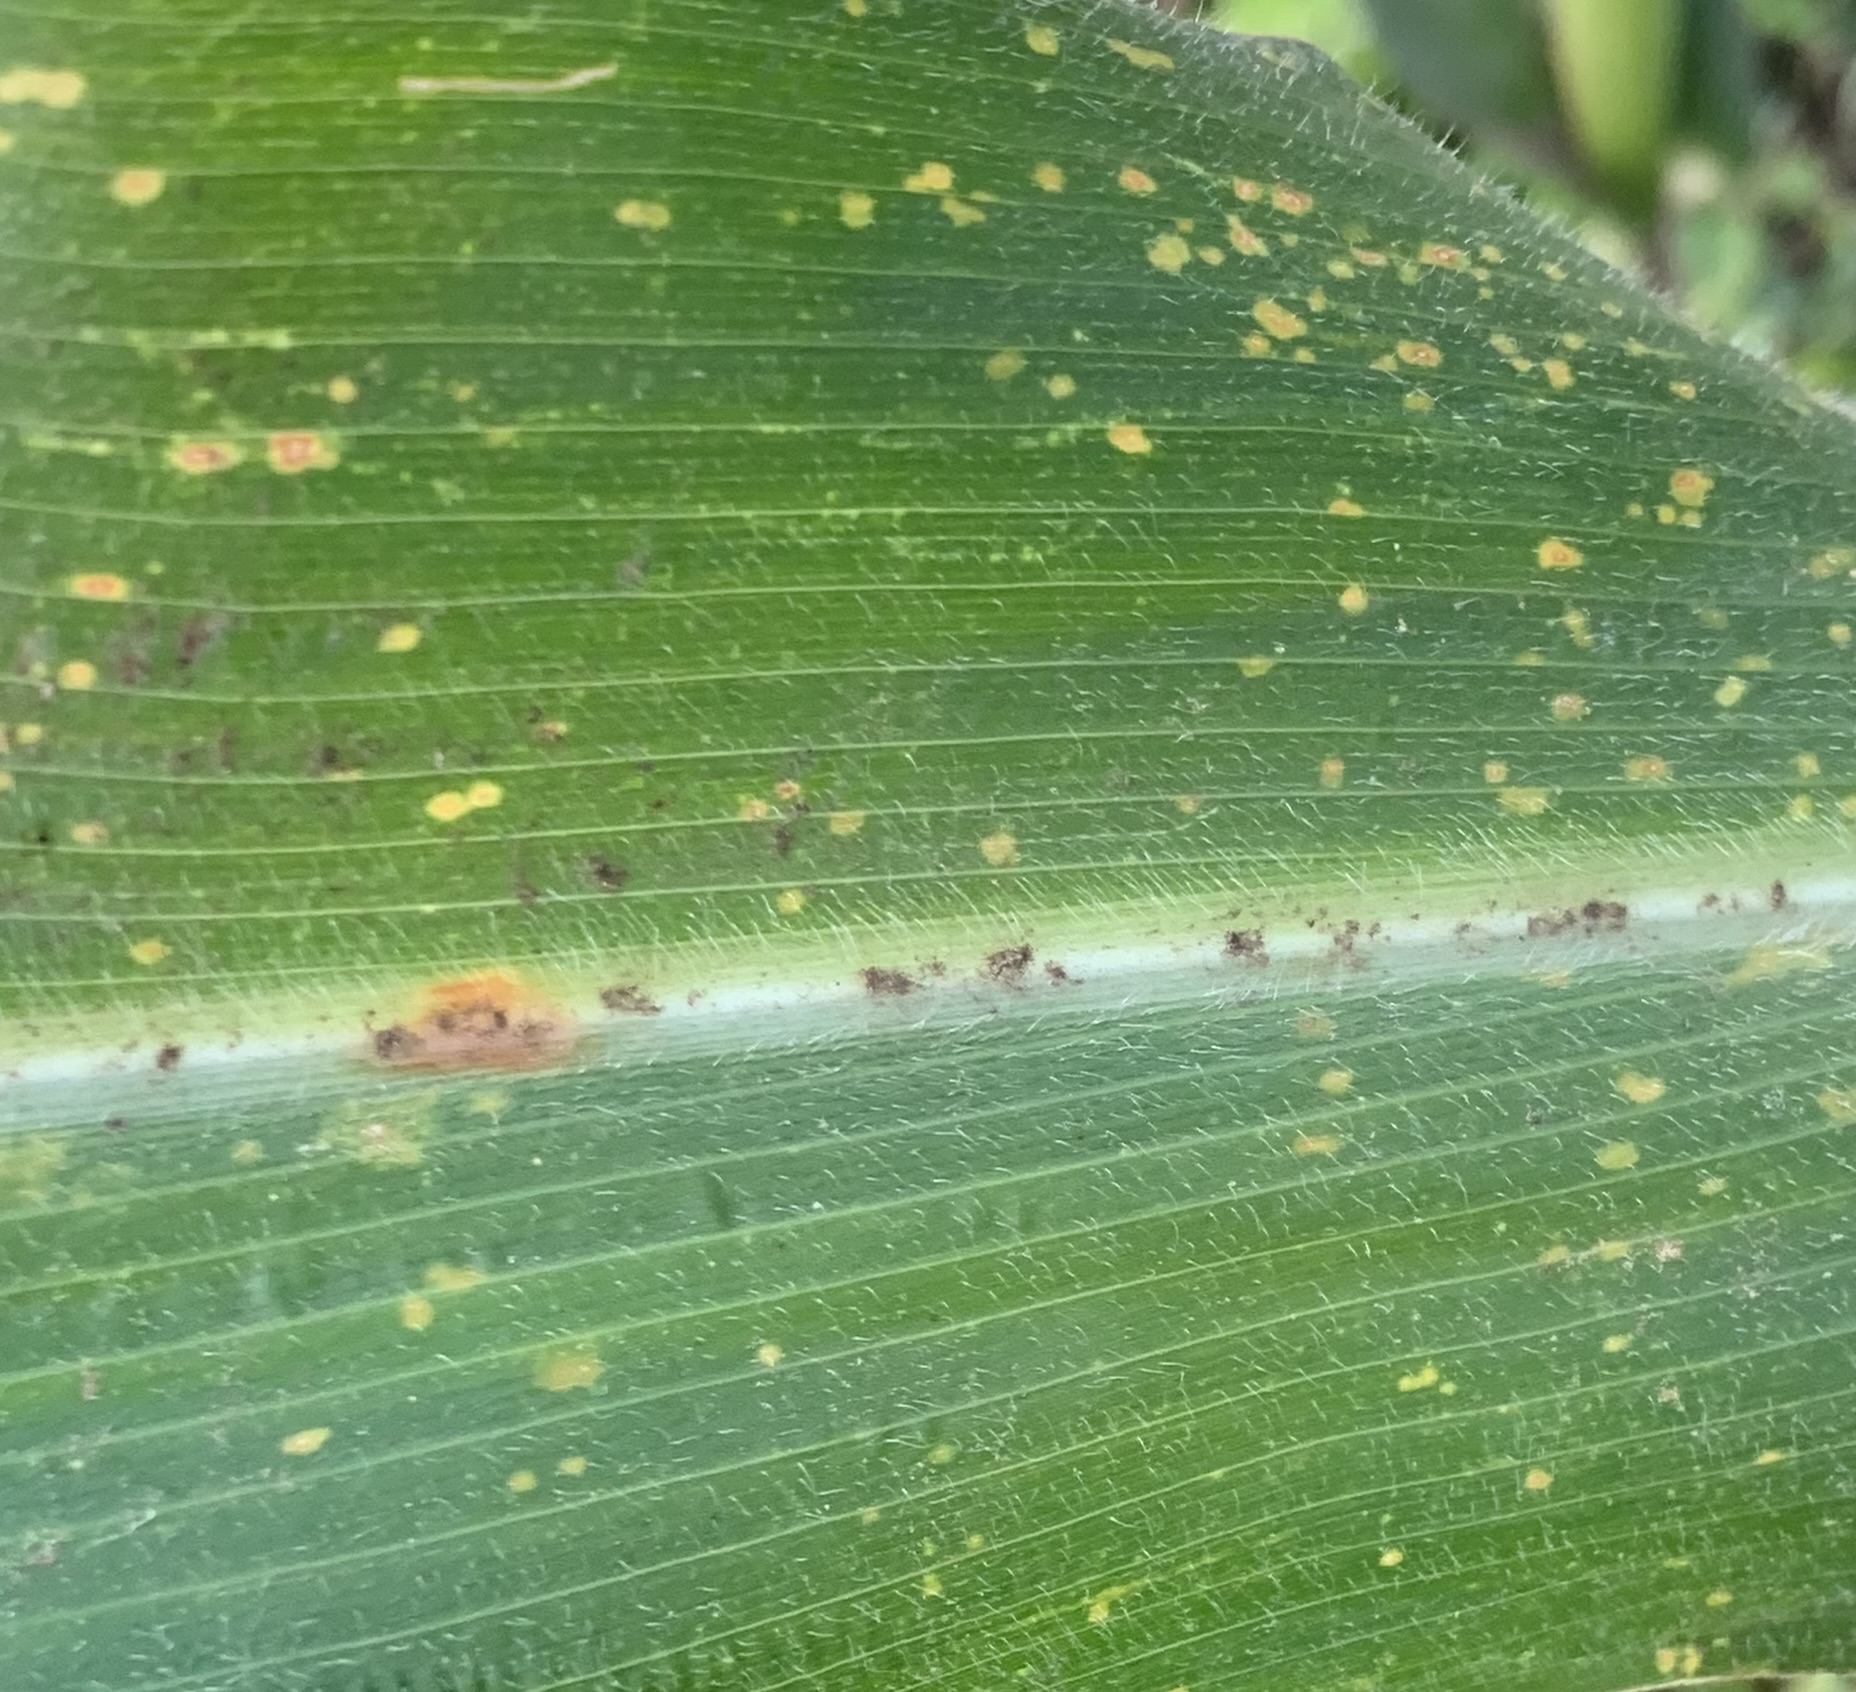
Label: MLN